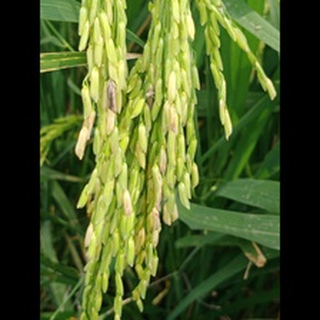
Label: healthy_rice